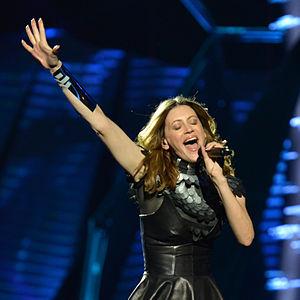
Hannah Mancini, née à Los Angeles le 12 mars 1980, est une chanteuse américaine vivant en Slovénie.